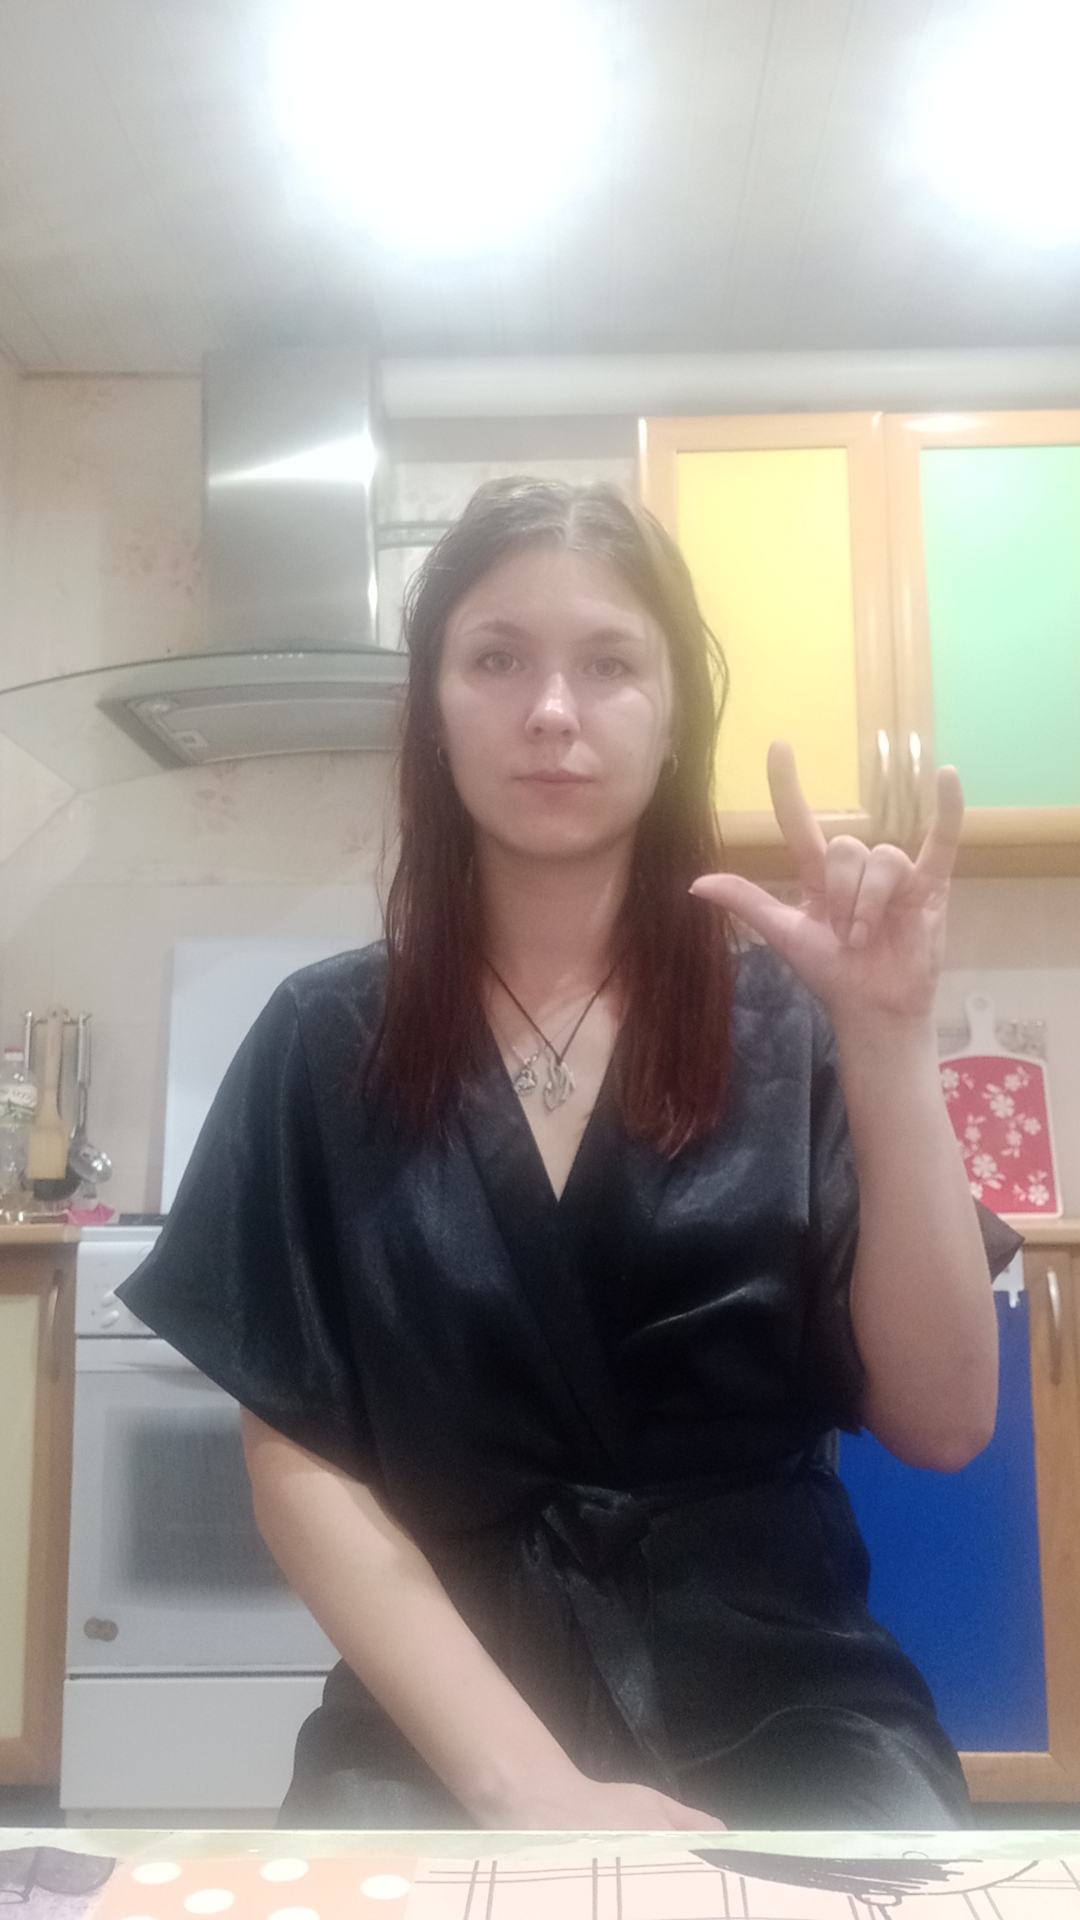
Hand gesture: rock